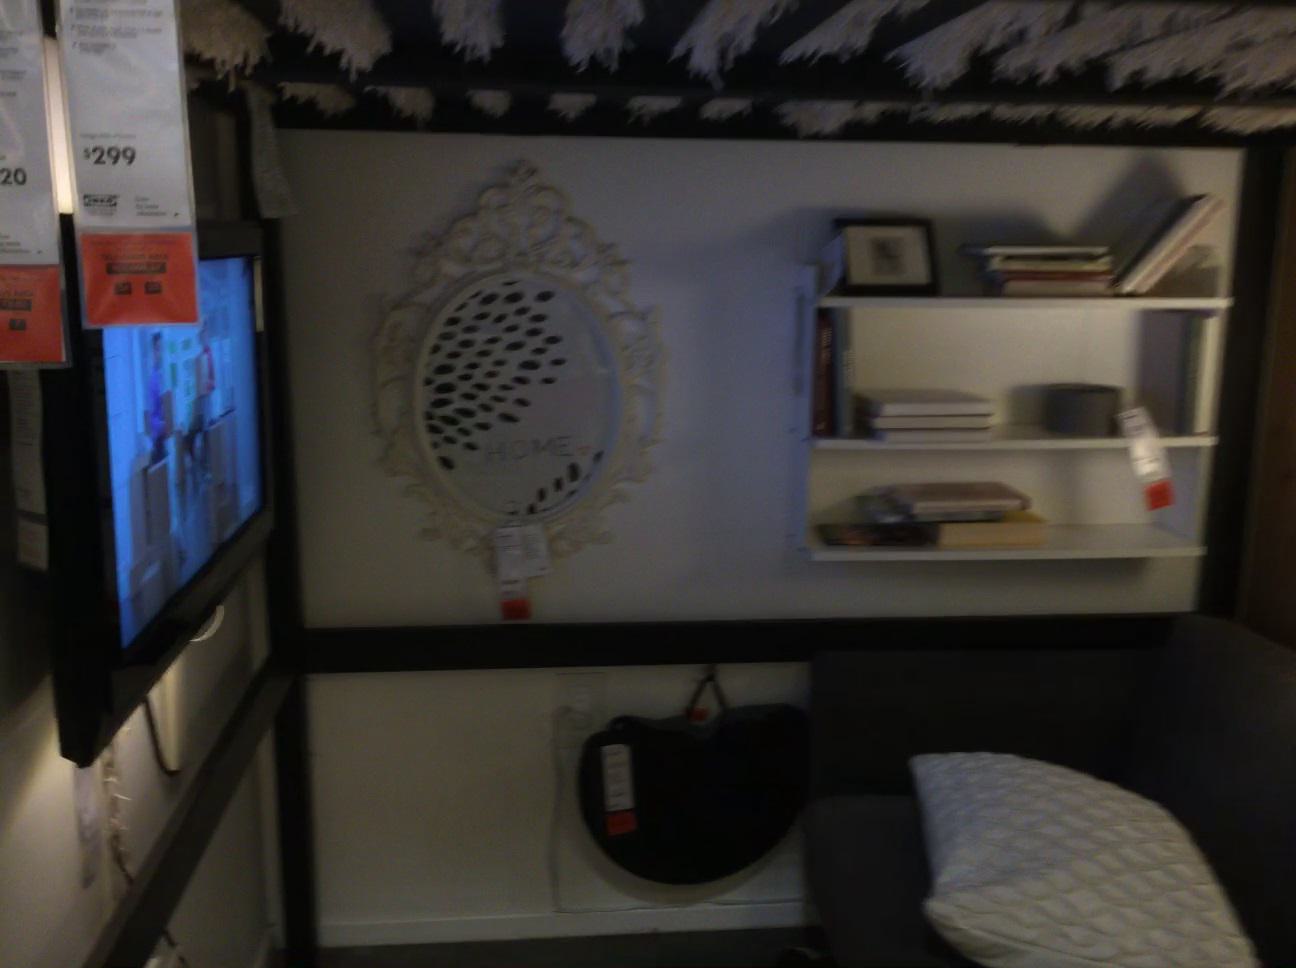
Question: Is the bag right of the mirror from the second object's perspective? Final answer should be yes or no.
Answer: No